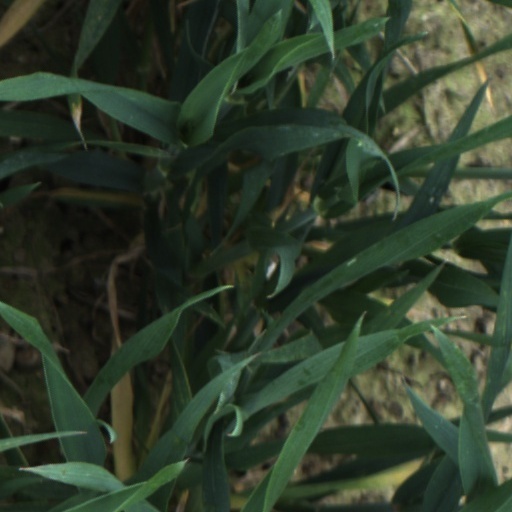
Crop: wheat